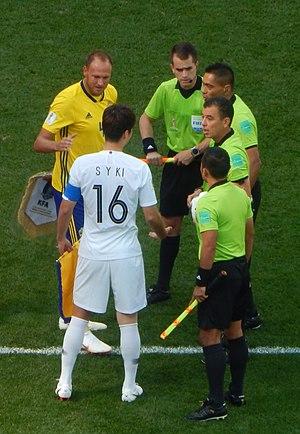
Appelé tantôt An Yan Lim Kee Chong, tantôt Alain Lim Kee Chong, il est connu comme Lim Kee Chong, et est un ancien arbitre de football mauricien, né le 15 mai 1960, qui est actuellement instructeur CAF et FIFA, ainsi que membre de différentes commissions arbitrales. D'origine hakka et sino-mauricien, il a aussi occupé la fonction d'agent des douaniers en parallèle de sa carrière d'arbitre.